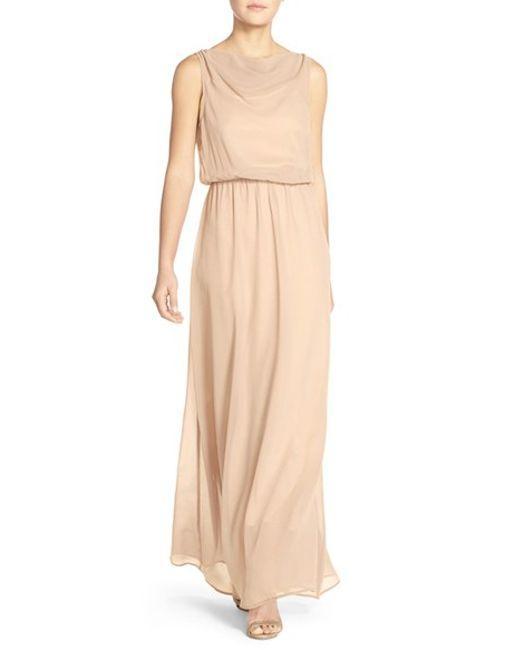
Maxikleid für Frauen ärmelloser langer Boden